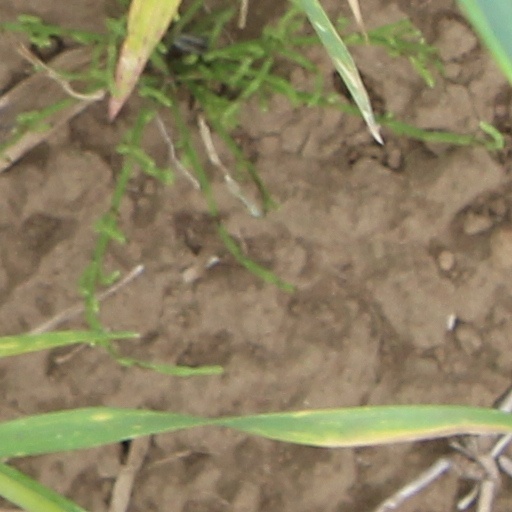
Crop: wheat